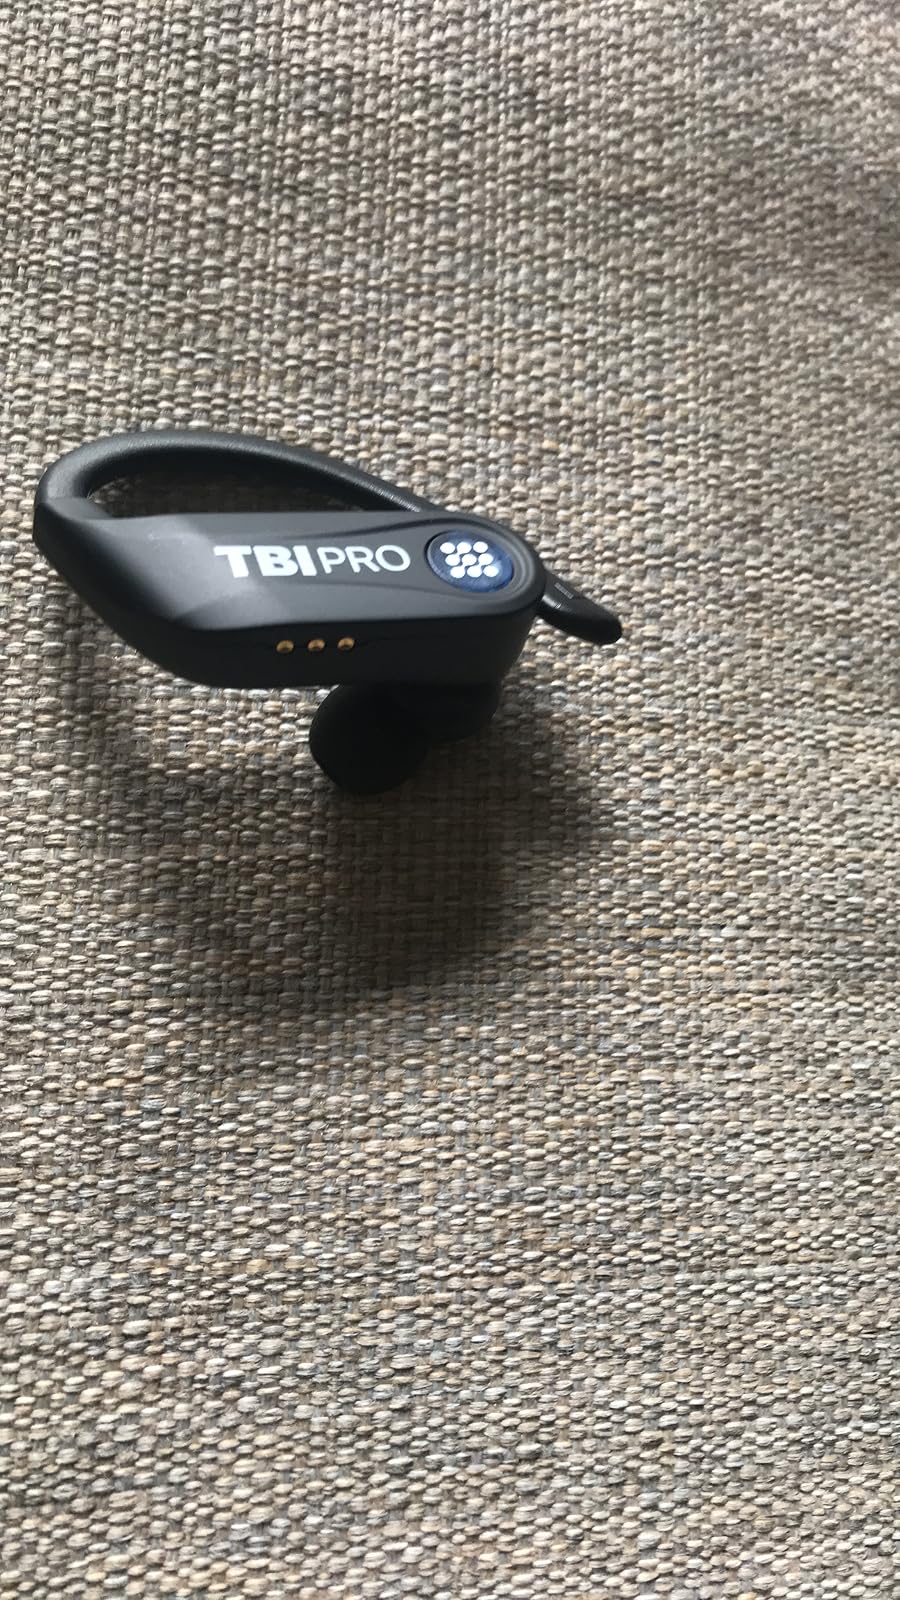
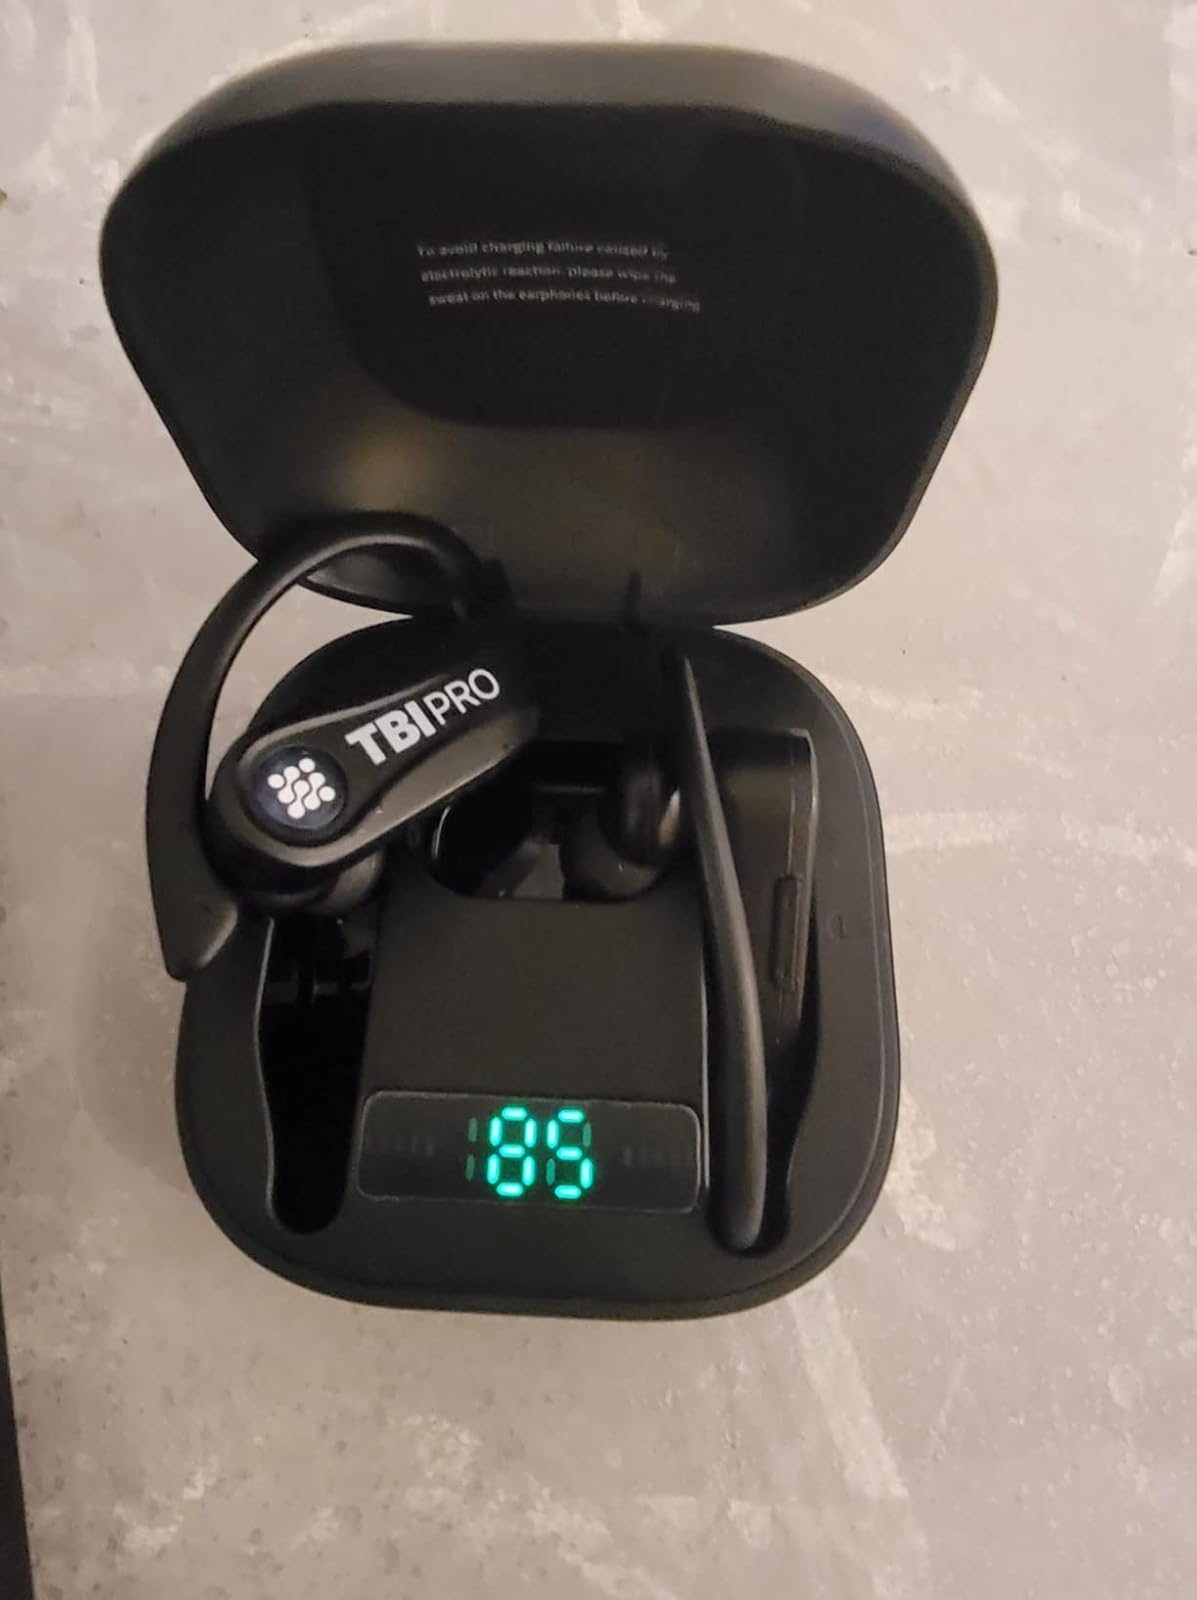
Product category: earbuds
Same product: yes